Bussen

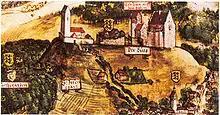
Bussen, ca. 1589

The Bussen is a mountain in southern Germany, in the region of Upper Swabia, with an elevation of 767 metres (approximately 2516 ft). It is also known as the "Holy Mountain of Upper Swabia." It is situated on the border between the Swabian "Alb" and Upper Swabia proper. Being one of the most visited places of pilgrimage in Upper Swabia, it also has views as far as the Alps more than to the south.